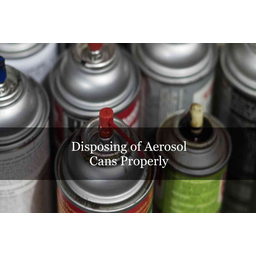
Label: metal